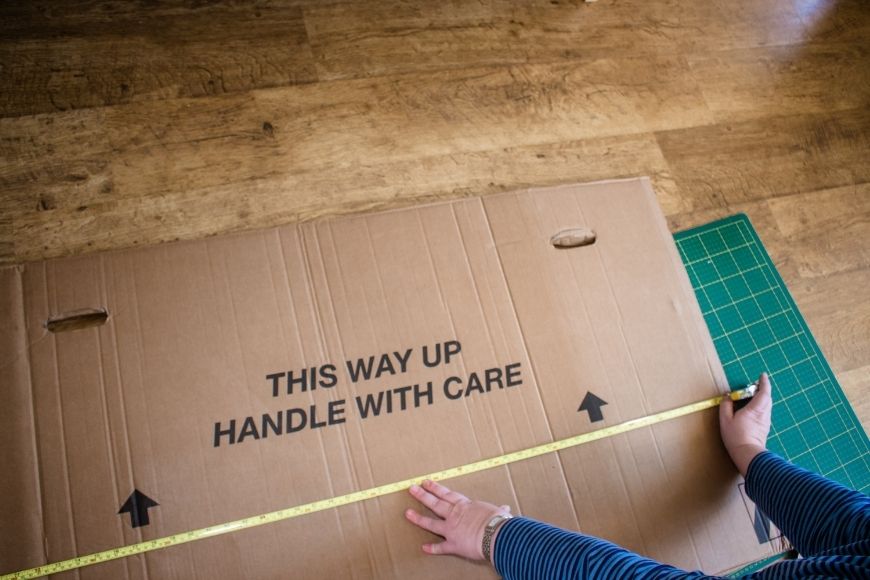
Label: cardboard